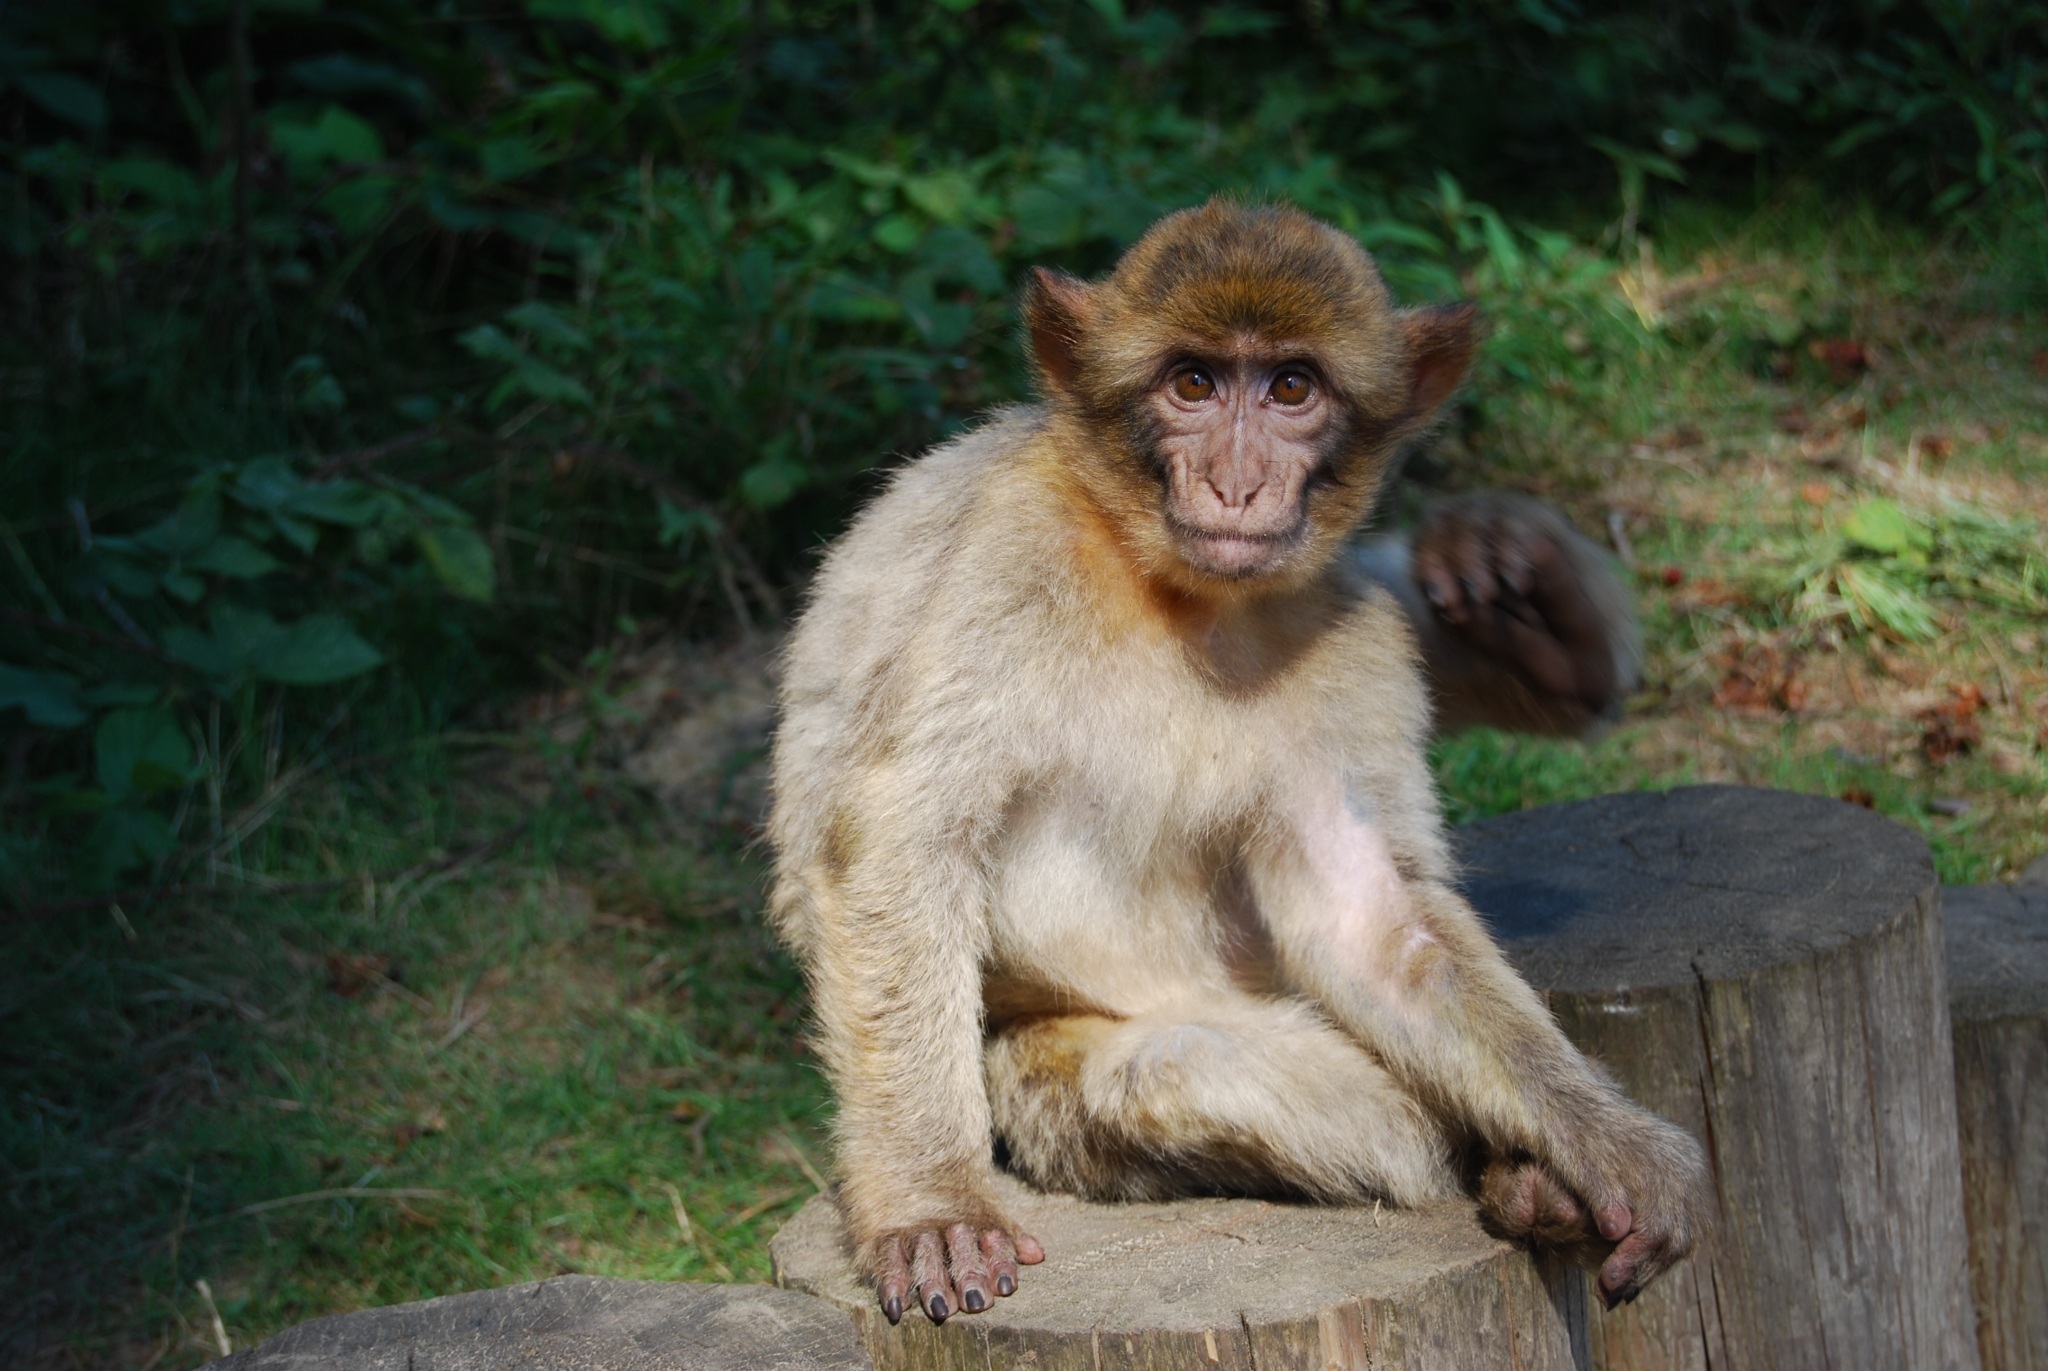
wildlife, zoo, portrait, mammal, monkey, fauna, primate, vertebrate, macaque, old world monkey, barbary ape, monkey forest, new world monkey